Bosnian War

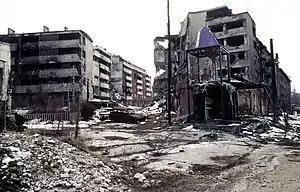
Damaged buildings in Grbavica during the Siege of Sarajevo

In the first week of June, the ARBiH attacked the HVO headquarters in Travnik and HVO units positioned on the front lines against the VRS. After three days of street fighting the outnumbered HVO forces were defeated, with thousands of Croat civilians and soldiers fleeing to nearby Serb-held territory as they were cut off from HVO-held positions. The ARBiH offensive continued east of Travnik to secure the road to Zenica, which was achieved by 14 June. On 8 June, 24 Croat civilians and POWs were killed by the mujahideen near the village of Bikoši.